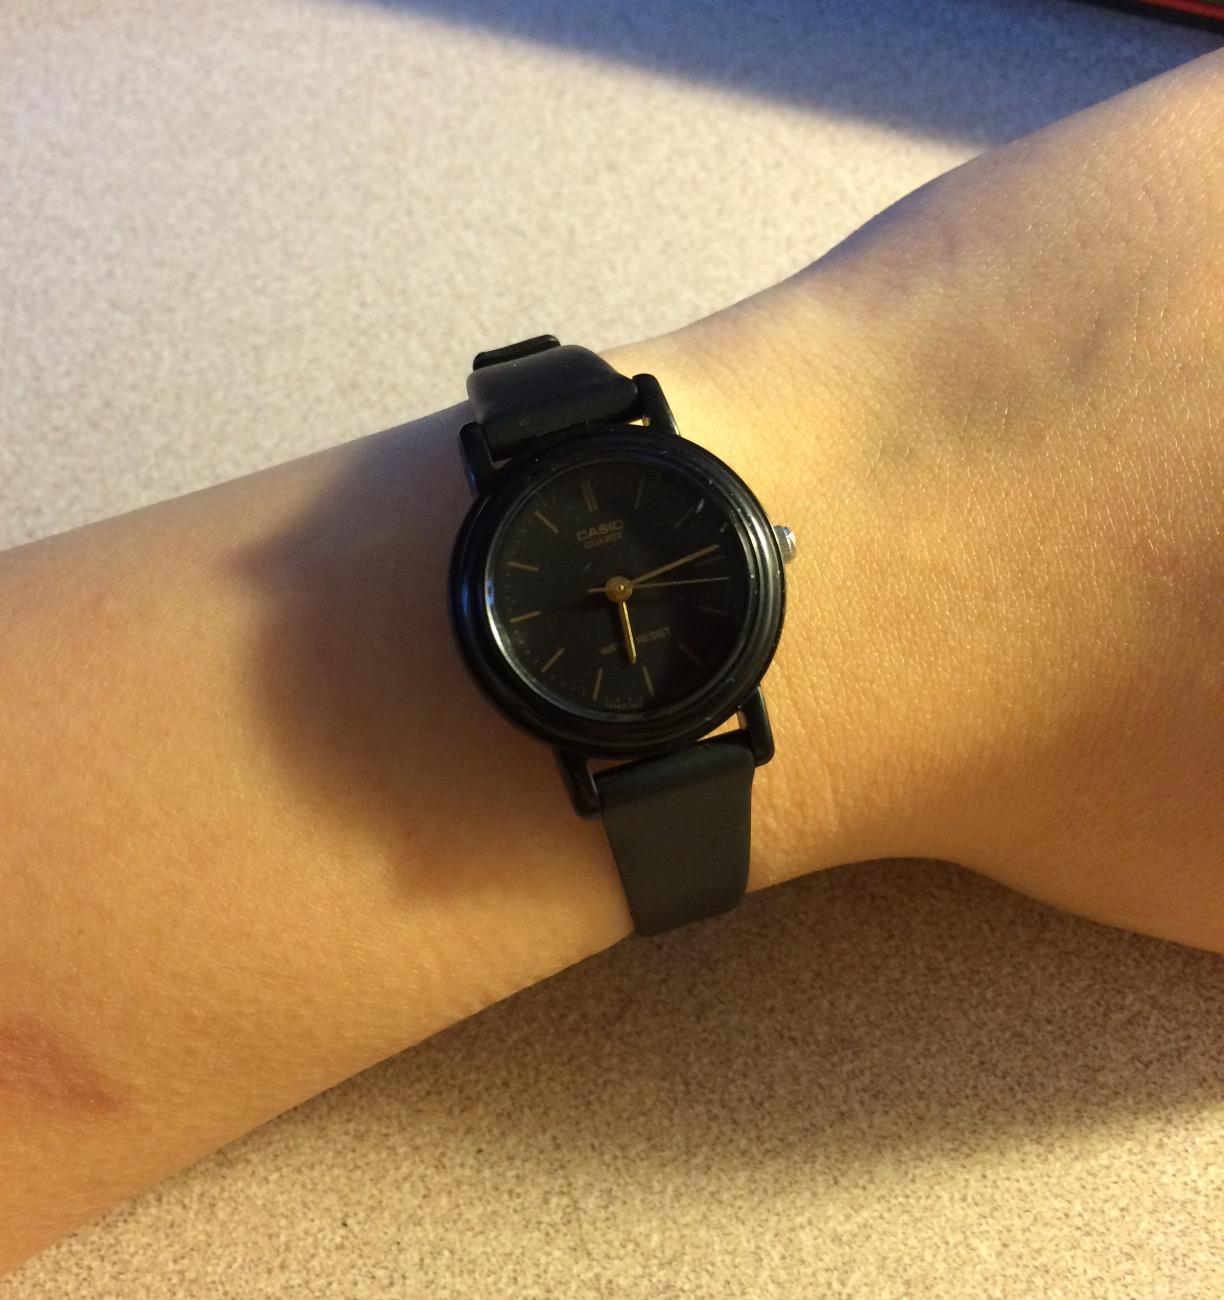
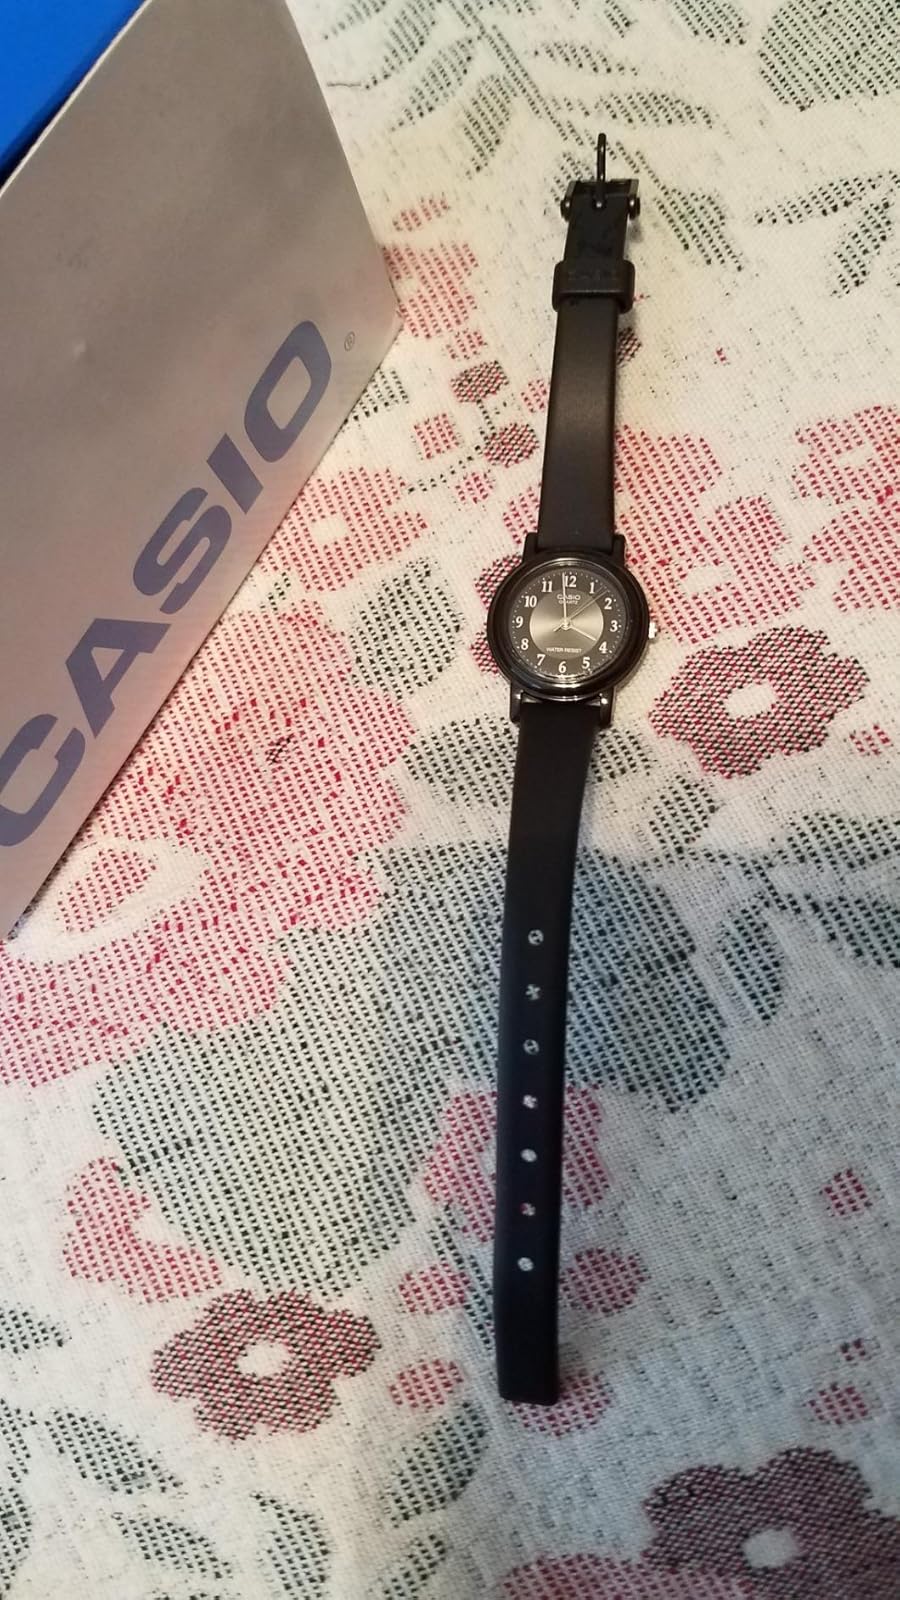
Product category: accessories_watch
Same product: no